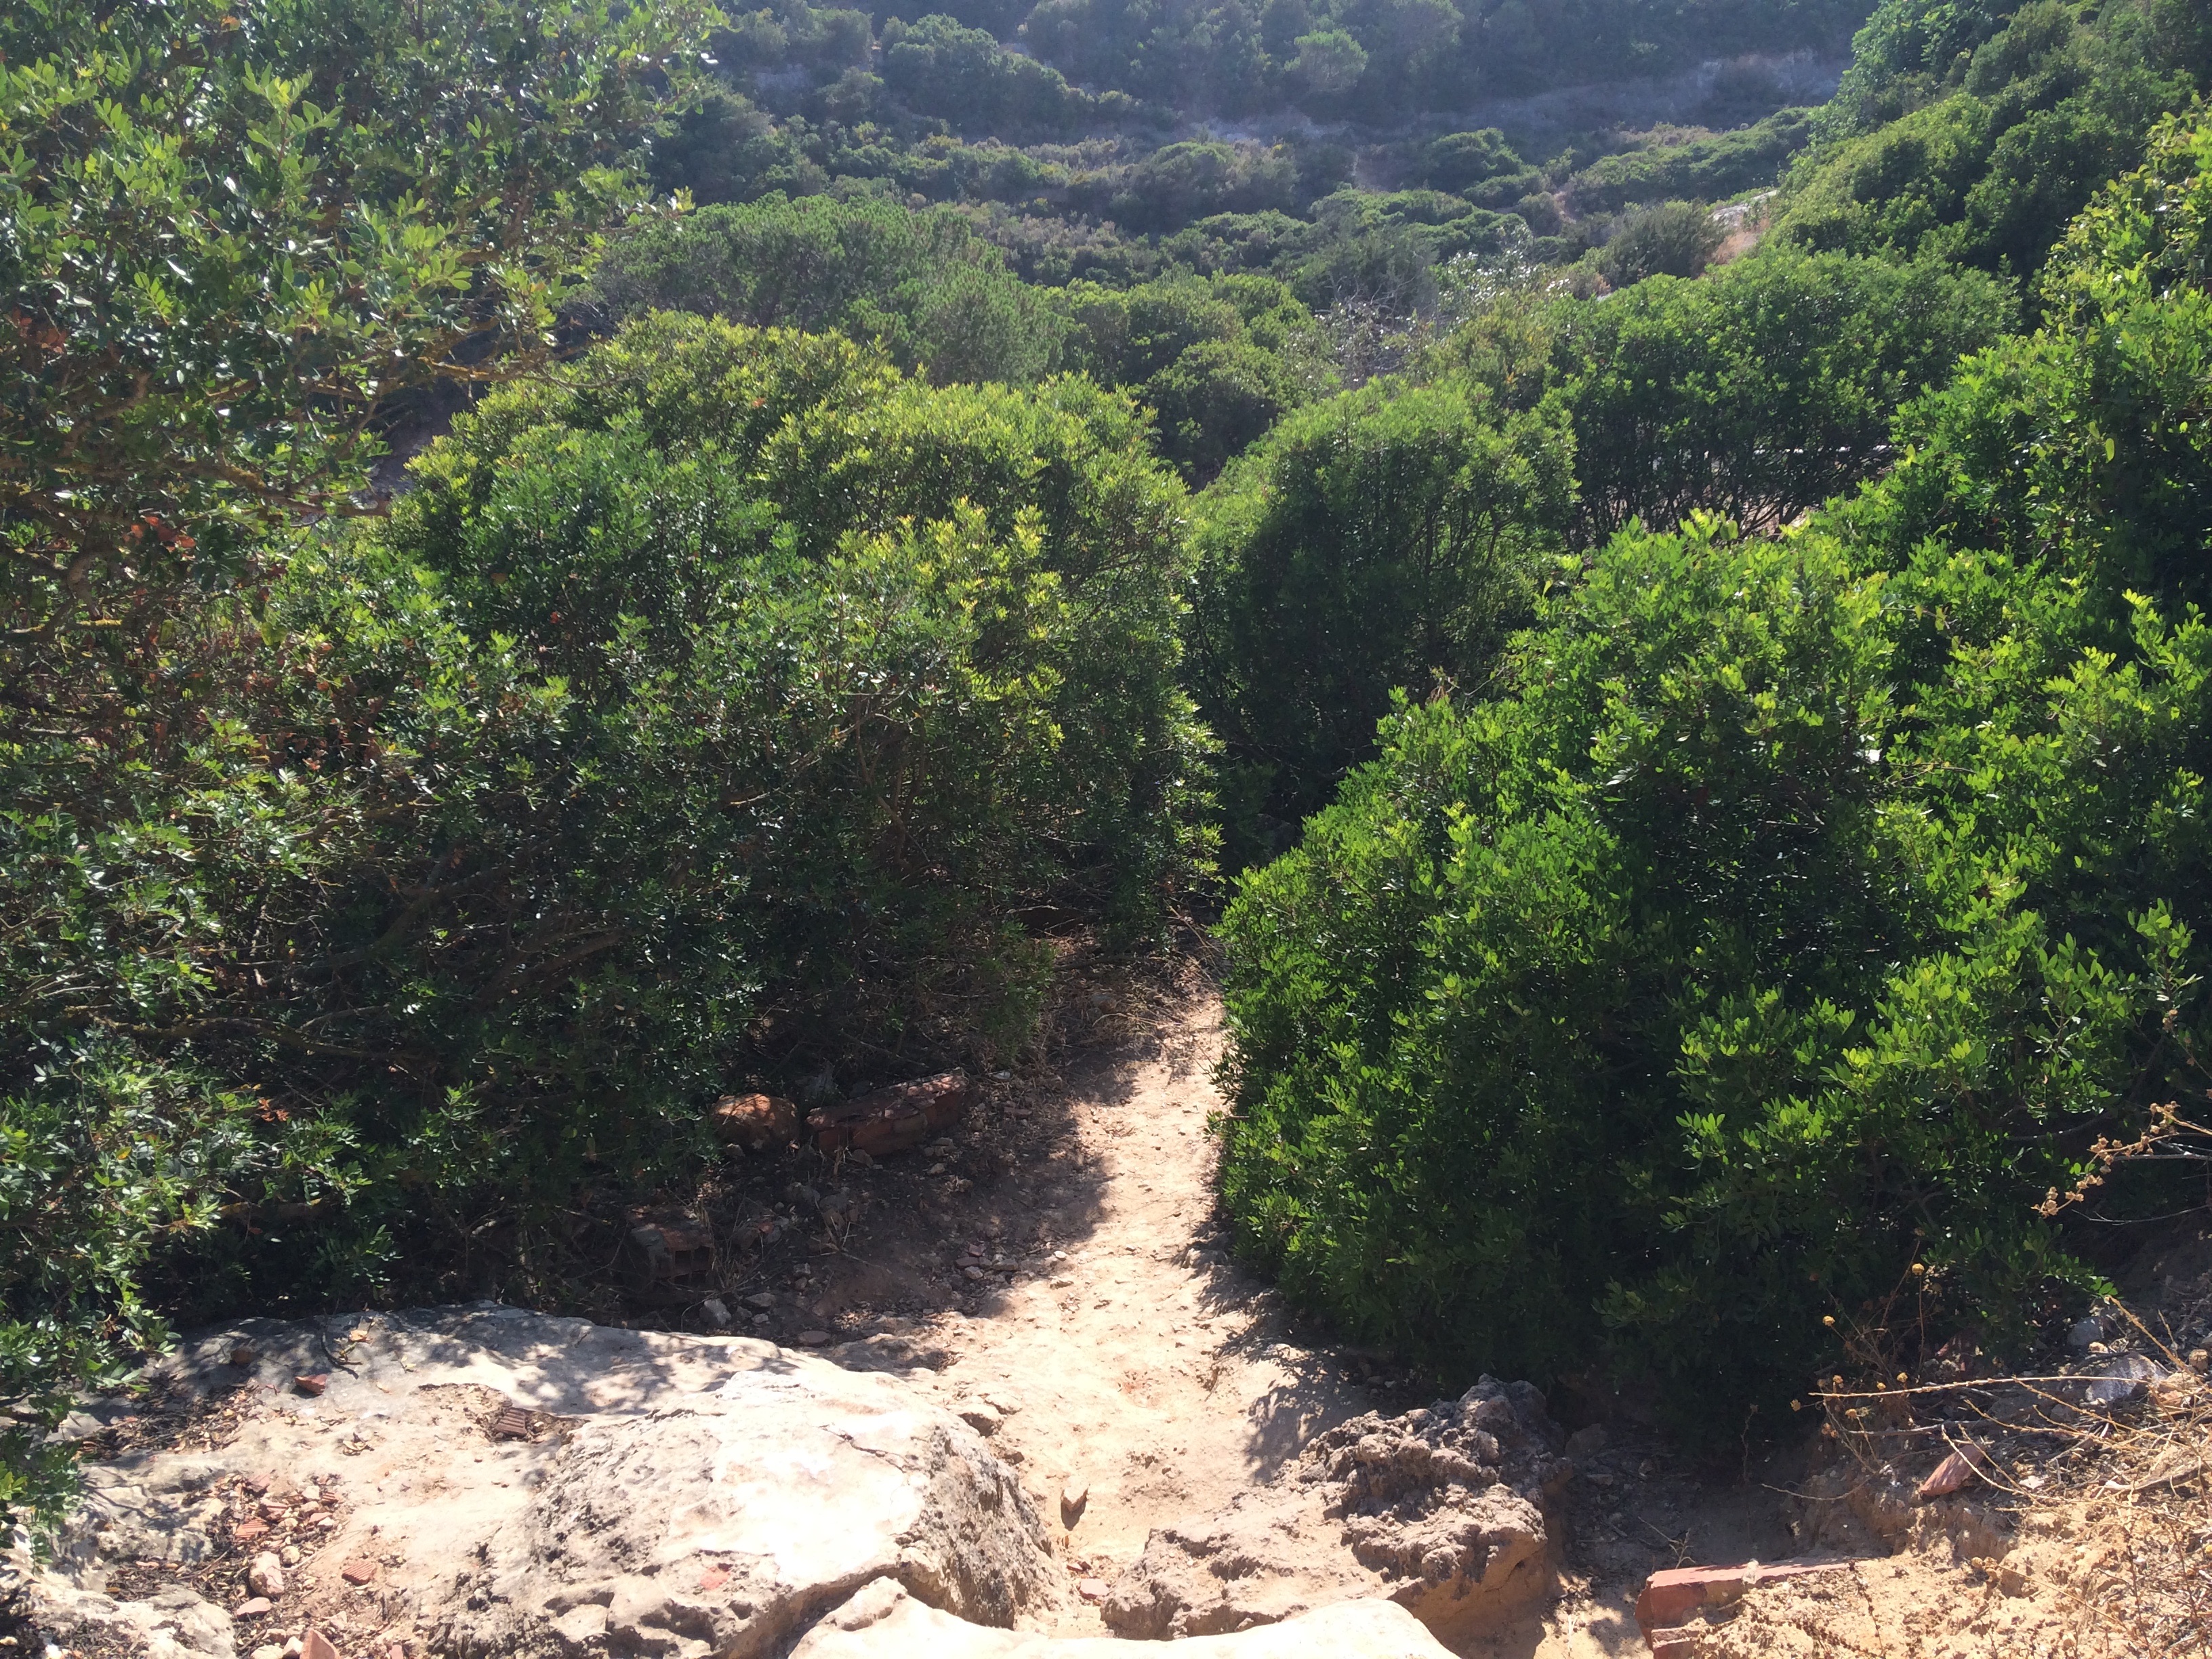
tree, forest, mountain, trail, valley, jungle, soil, ridge, vegetation, rainforest, woodland, habitat, ecosystem, natural environment